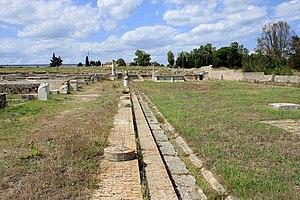
Lucus Feroniae (Italie). Vue du site archéologique, le portique du forum.